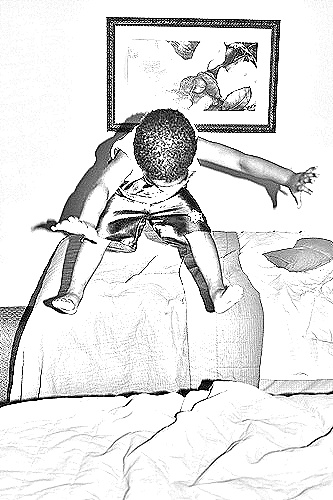
Portrait style: Sketch Portrait